Morné du Plessis

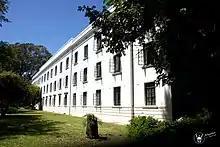
Stellenbosch University's Wilgenhof, where Du Plessis lived as a student.

Du Plessis completed his national service at the Naval Gymnasium in Saldanha Bay in 1967.